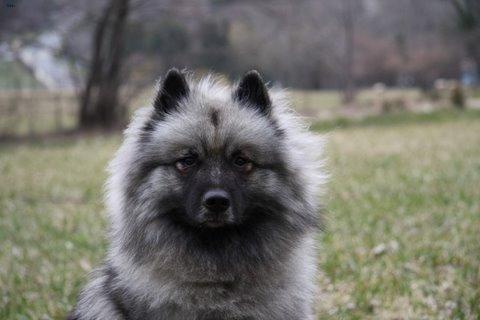
keeshond